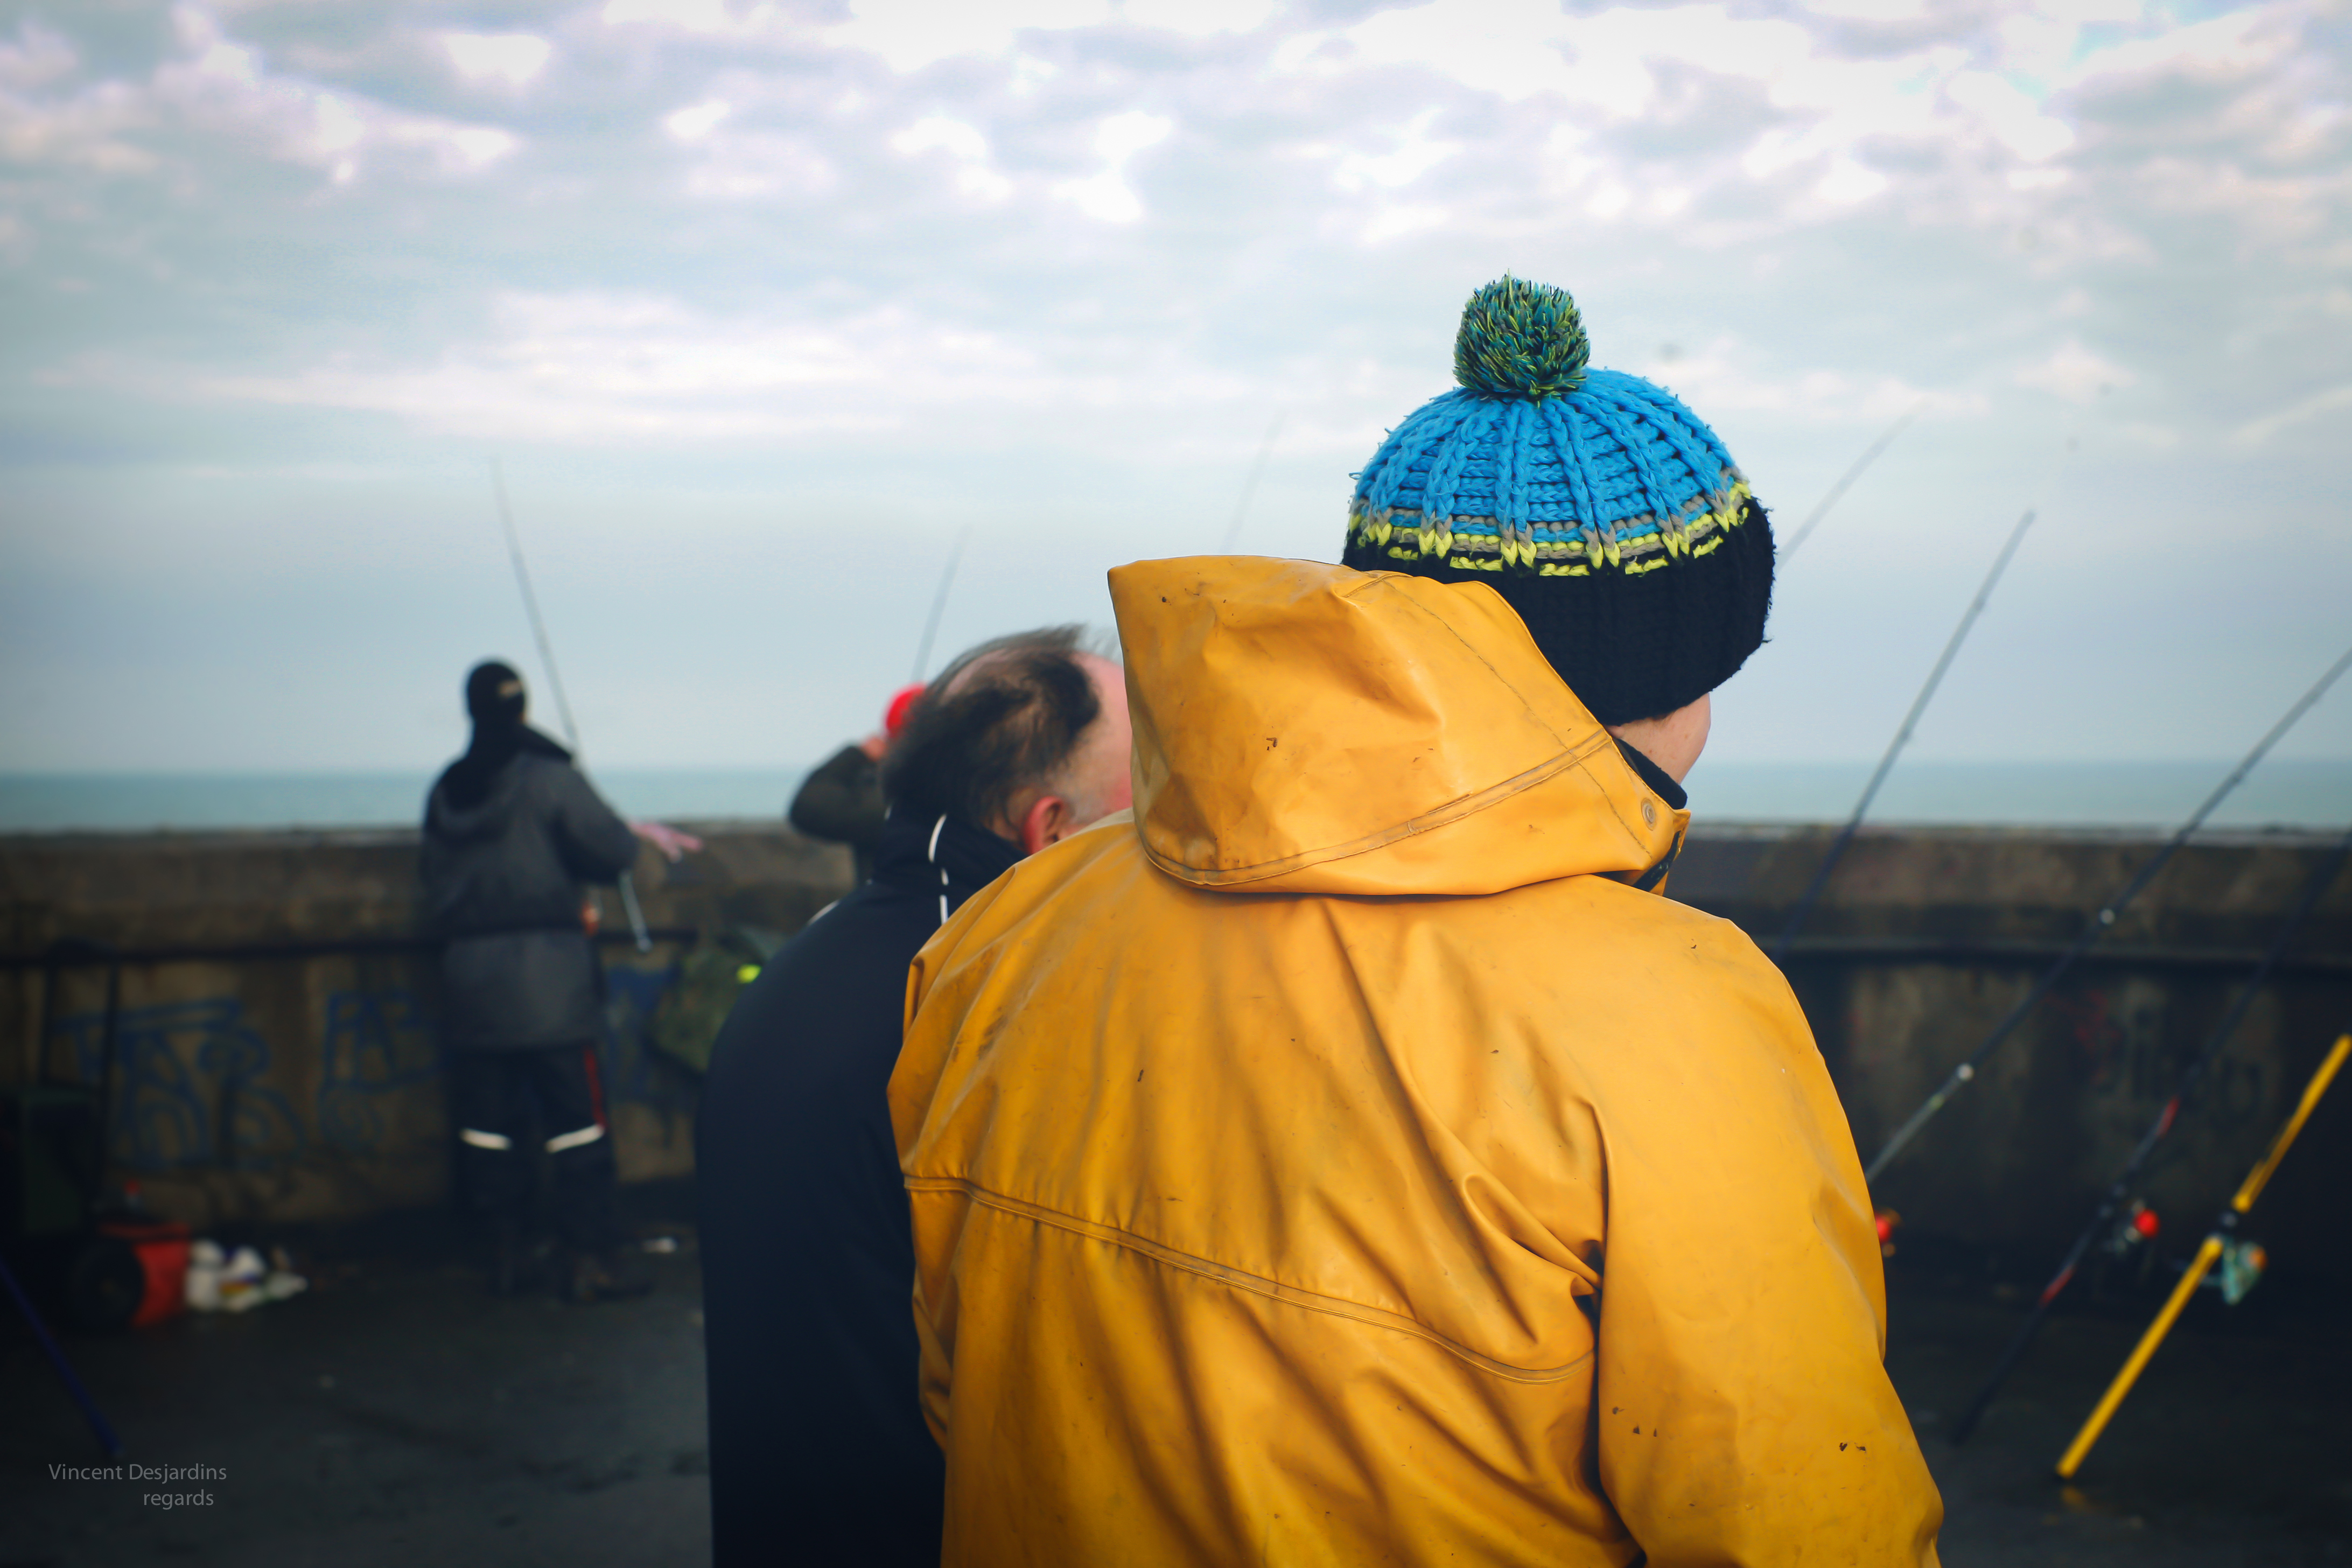
sea, france, fishing, fisherman, color, canon, nord, 50mm, temple, pche, francia, pcheur, frankrijk, frankreich, northsea, canon5d, nordsee, ef50mmf12lusm, cotedopale, dunkerque, dunkirk, northsee, 59, feudesaintpol